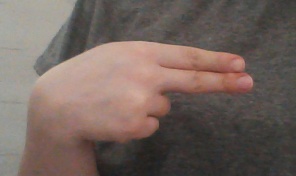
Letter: ain